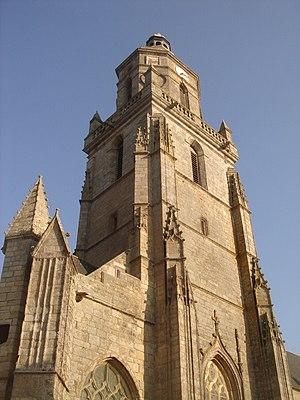
Église Notre-Dame-de-Pitié du Croisic, Le Croisic, Loire-Atlantique, Pays de la Loire, France
La liste des églises de la Loire-Atlantique recense de la manière la plus complète possible les églises, cathédrales et basiliques situées dans le département français de la Loire-Atlantique.
Cet article recense les monuments historiques français classés en 1906.
Cet article recense les monuments historiques en Loire-Atlantique, en France, répertoriés sur la base Mérimée.